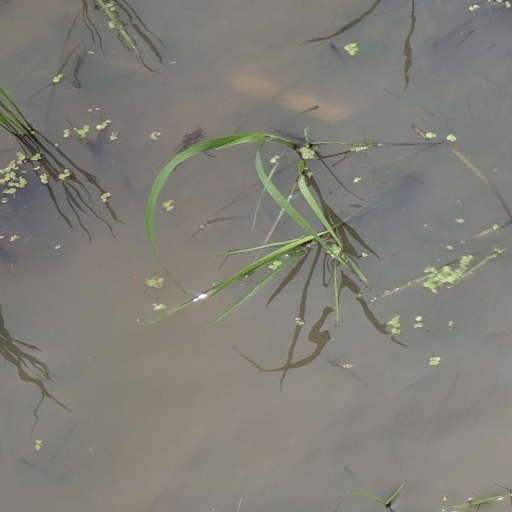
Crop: rice